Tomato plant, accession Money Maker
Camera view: bottom (45 deg); turntable rotation: 90 degrees
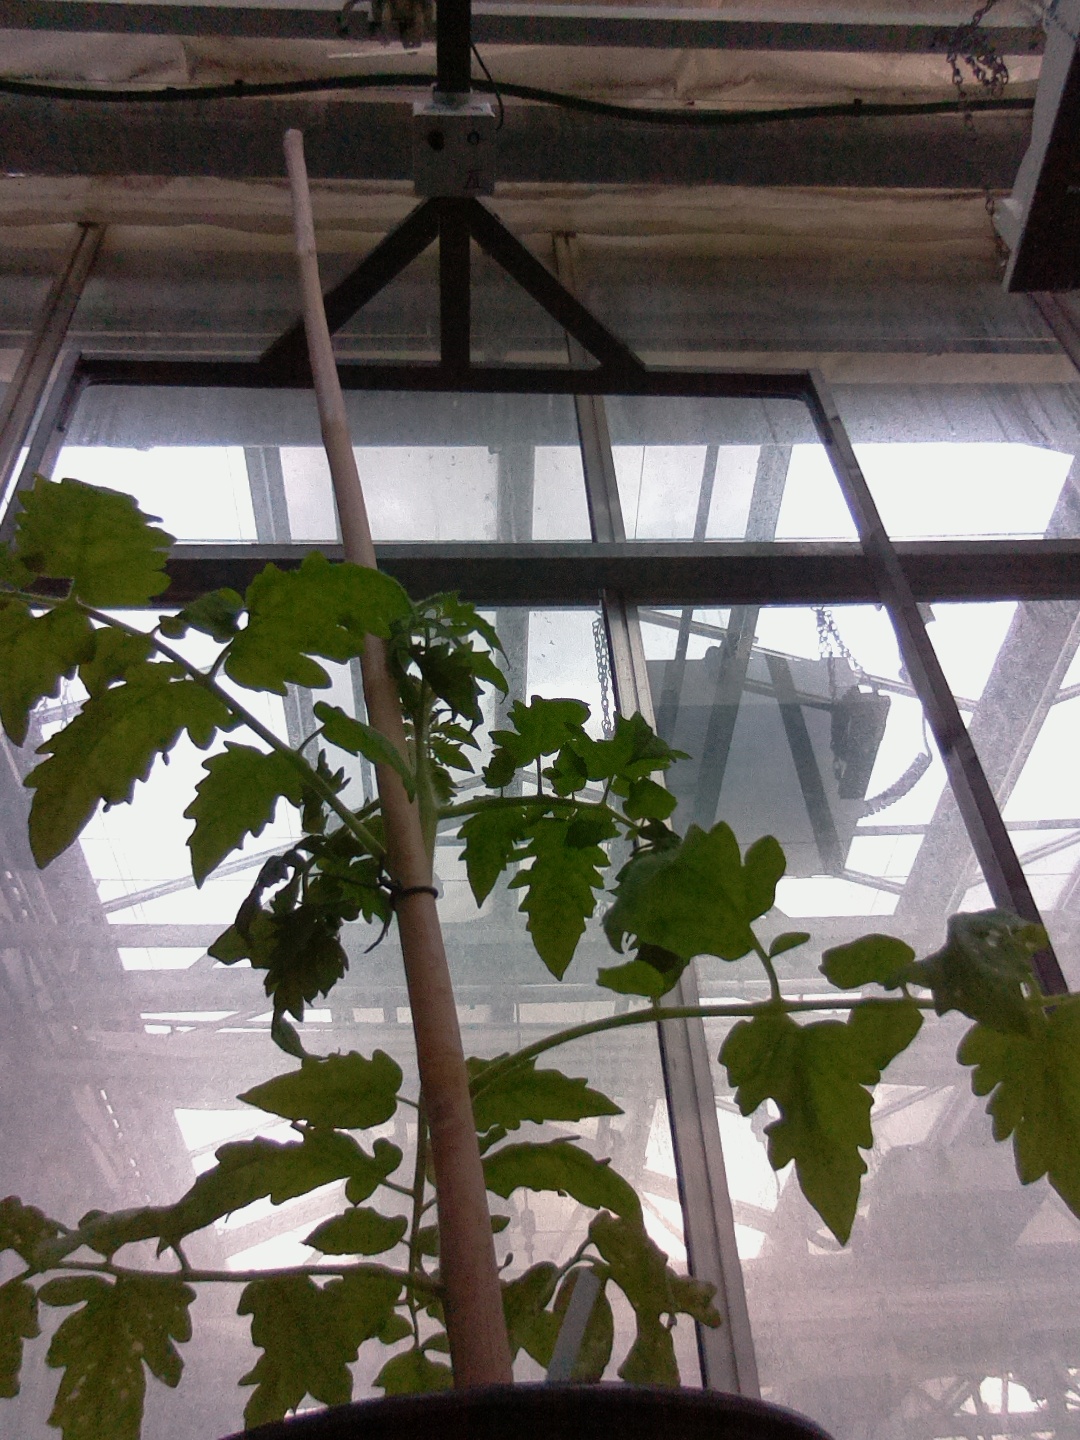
BBCH growth stage 14: 8 of true leaves visible